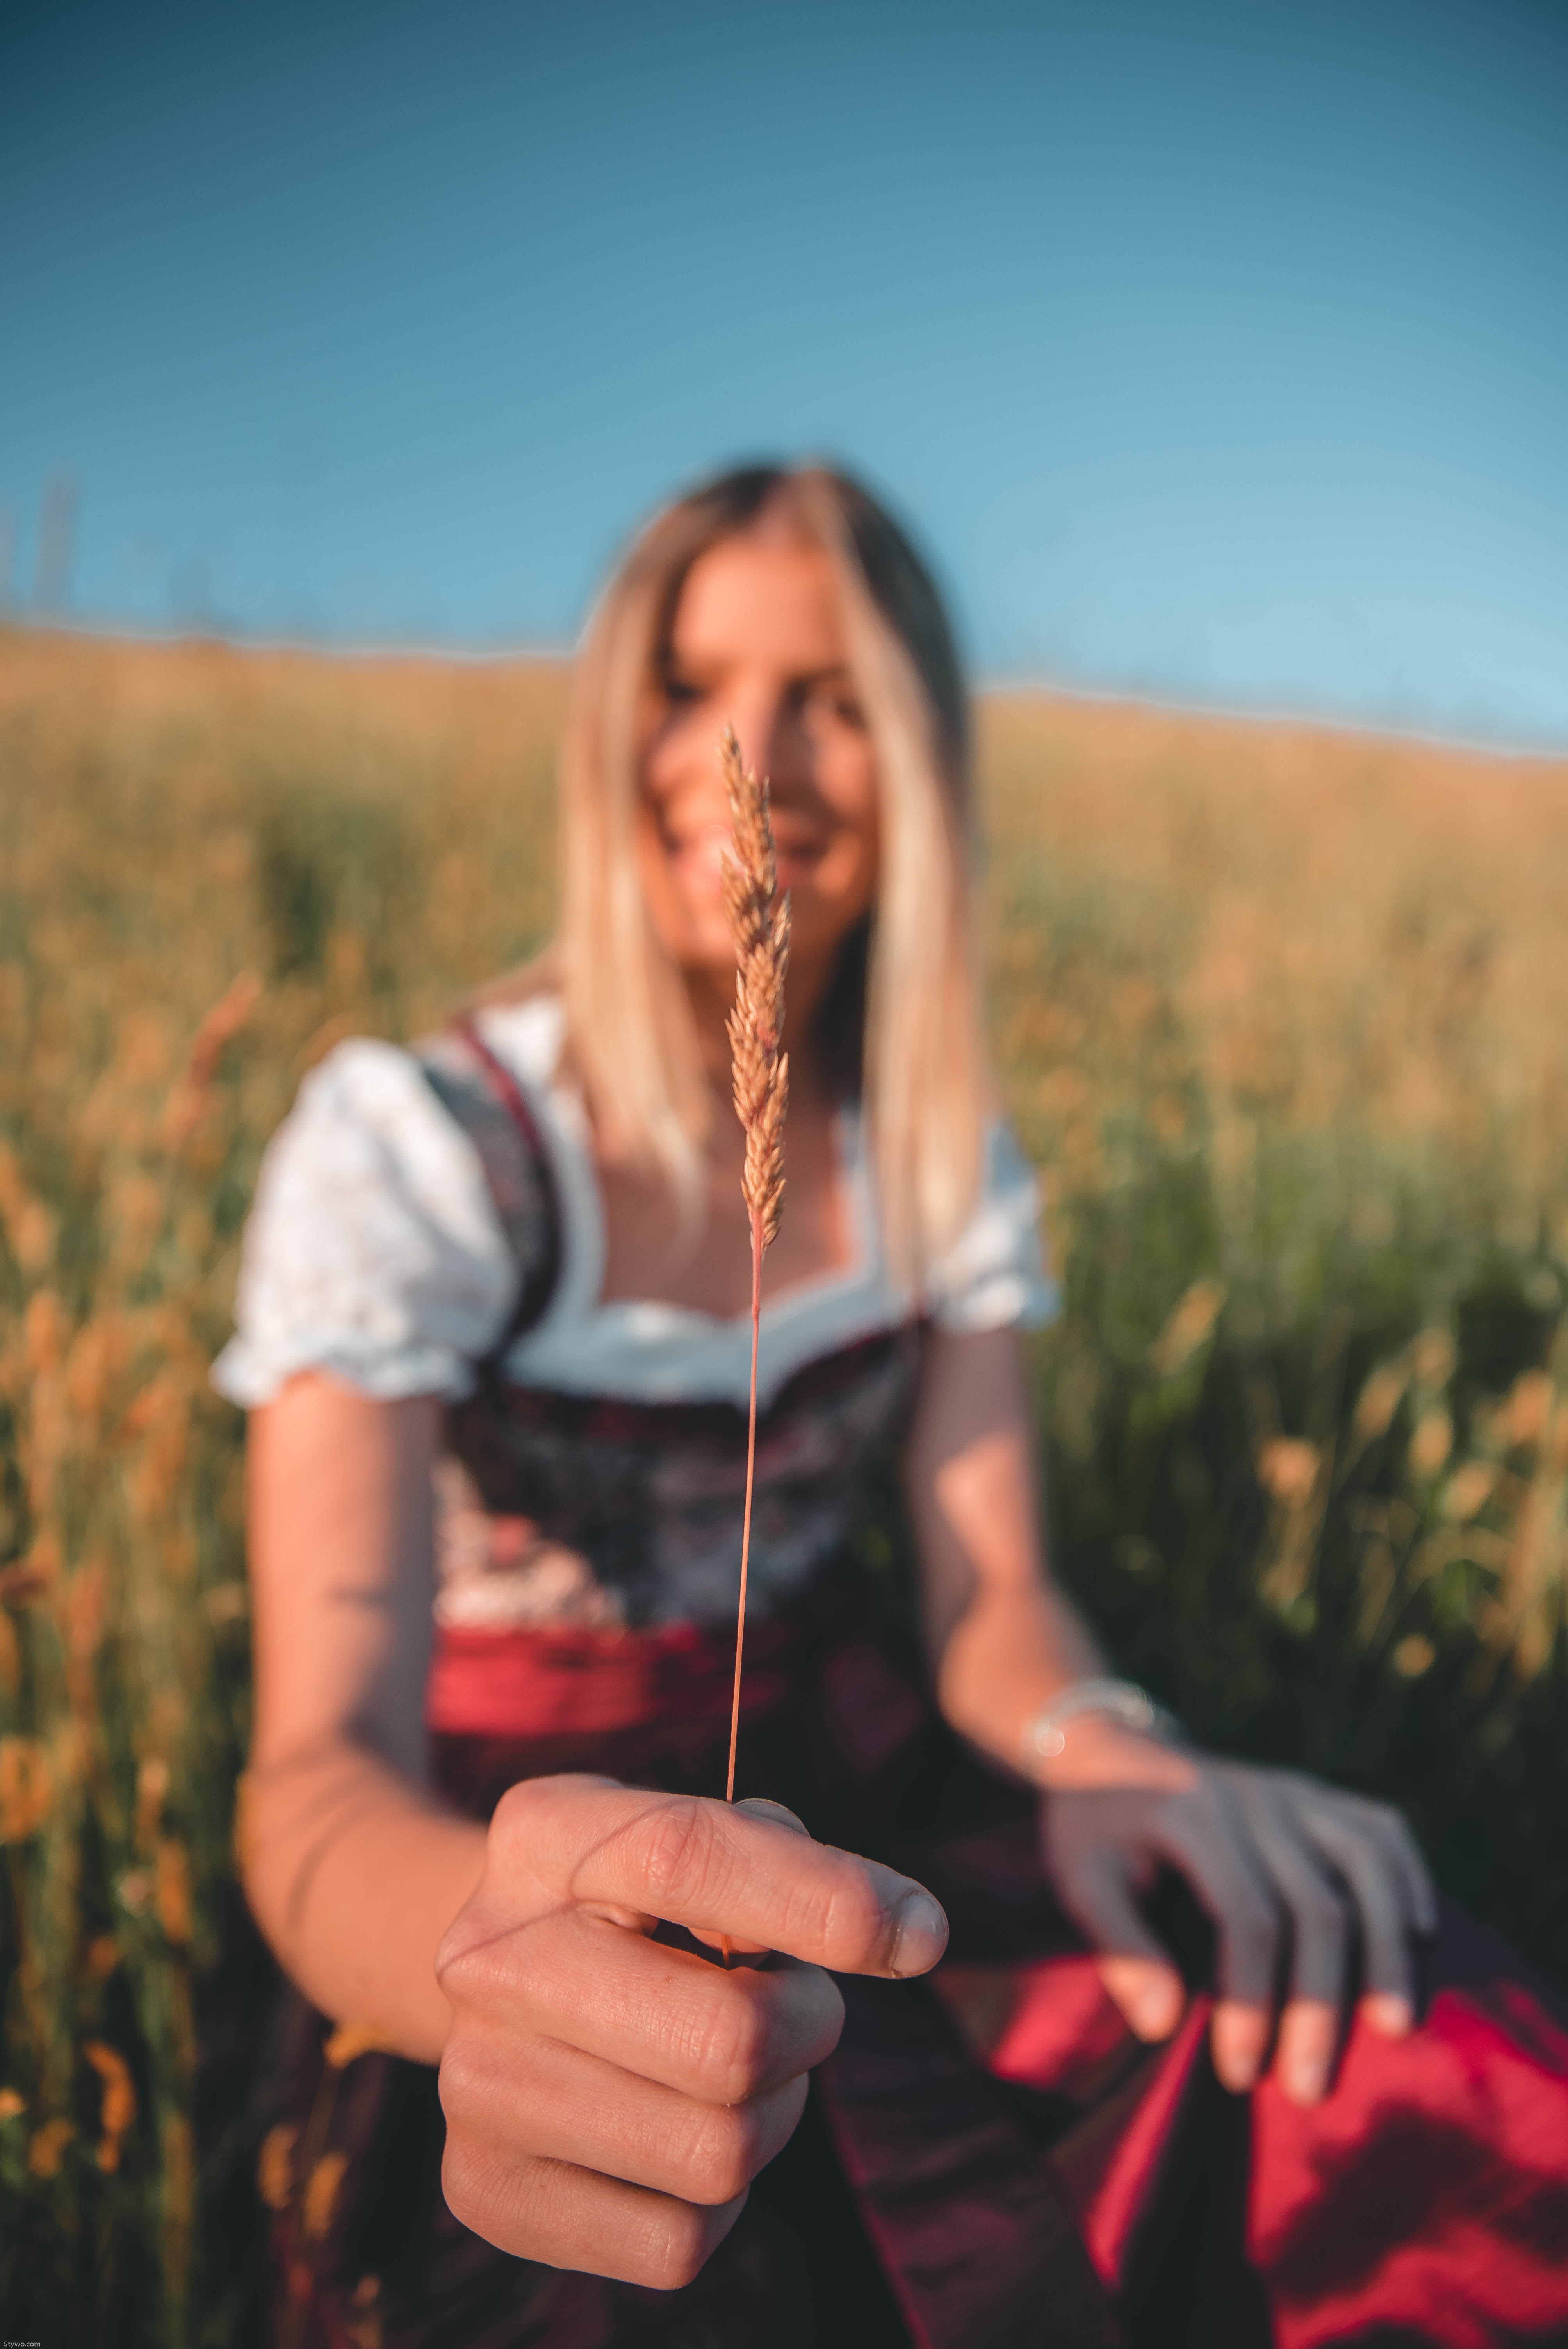
People in nature, smile, fun, happy, blond, grass family, photography, grass, hand, plant, brown hair, finger, field, portrait, wildflower, flower